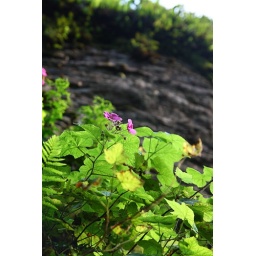
saw this colorful flower 4-5 feet above us on the narrow part of red trail at bushkill falls.